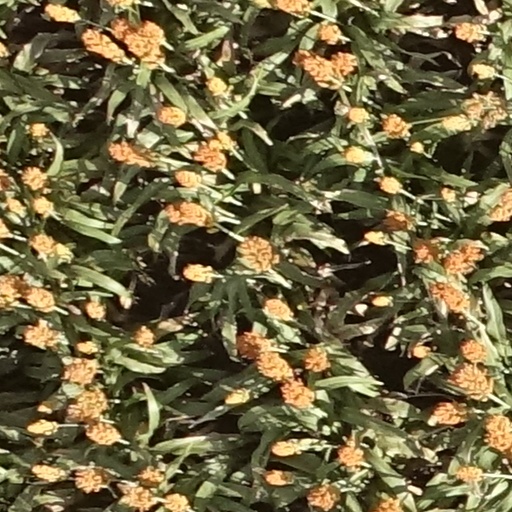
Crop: sorghum